Tarla

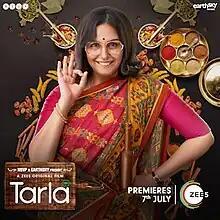
Official release poster

Tarla is a 2023 Indian Hindi-language biopic on Indian chef and cookbook author Tarla Dalal. It features Huma Qureshi in the titular role. The film has been directed by Piyush Gupta and produced by Ronnie Screwvala, Ashwiny Iyer Tiwari and Nitesh Tiwari.